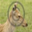
Label: deer